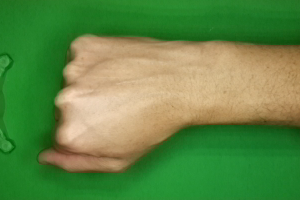
Label: rock